Reece Conca

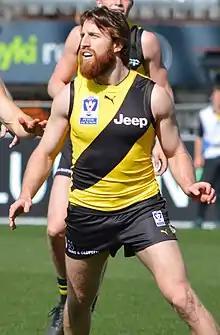
Conca with Richmond's VFL side in August 2017

Conca returned to contention for AFL selection by the start of the 2017 JLT Community Series, playing in all three pre-season matches including gathering 24 disposals and being named among Richmond's best in the final match of the series against Collingwood. During that series he was one of a number of "middle tier" players singled out by coach Damien Hardwick whose improvement would be keys to the team's performance in 2017. Conca earned AFL selection in round 1, tasked with a rebounding half-back role. He performed strongly in the first two weeks of the season before turning in an exceptional match against where he recorded four rebound 50s, four intercepts and six marks along with 25 disposals, his first such haul in nearly three years. In round 6 Conca suffered what appeared to be an ankle injury in the first quarter of the match against , before returning to close out the remainder of the contest. A diagnosis in the days that followed classed the injury as relatively minor damage to the Lisfranc joint in his foot, but that it would still require an expected recovery time of three-to-six weeks. After two weeks in a moon boot to stabilise the joint, further scans revealed the injury to be much more severe than first thought. In all his recovery would take more than three months, with a return coming via the VFL in late August. Conca would not manage to break into the AFL team before their premiership run, but did feature in each of the VFL side's three finals victories as well as in their losing grand final against Port Melbourne. In the trade period that followed he was once again the subject of trade speculation, linked to a possible move to with some media reports suggesting he was on the verge of requesting a trade despite having a year to run on his contract at Richmond. These reports were ultimately unfounded, with Conca remaining at Richmond at the trade period's end. He finished the year having played just six AFL matches and bringing his three-year total to just 15 of a possible 70 appearances at senior level.